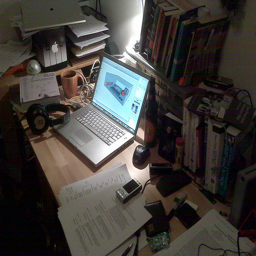
An open laptop sits on a desk that is laden with paperwork and books.
An open laptop computer sitting on top of an office desk.
Dimly lit room with a lap top computer on a wooden desk with headphones, cell phone and assorted paper and books.
A cluttered desk with a n open laptop on it
A laptop on top of a desk next to papers and a cell phone.